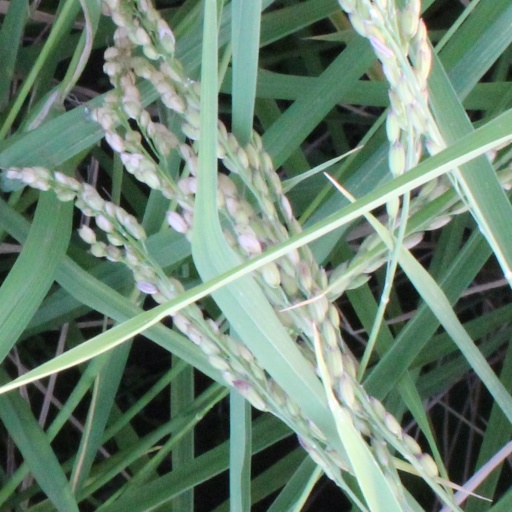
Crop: rice